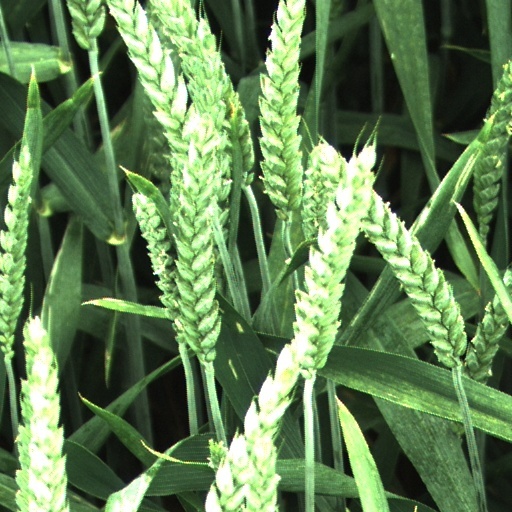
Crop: wheat